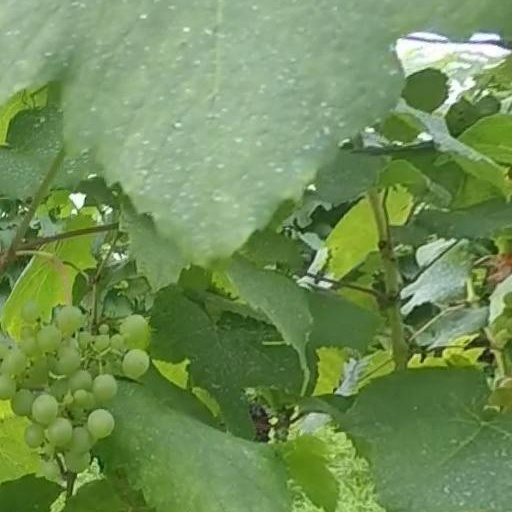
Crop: grape